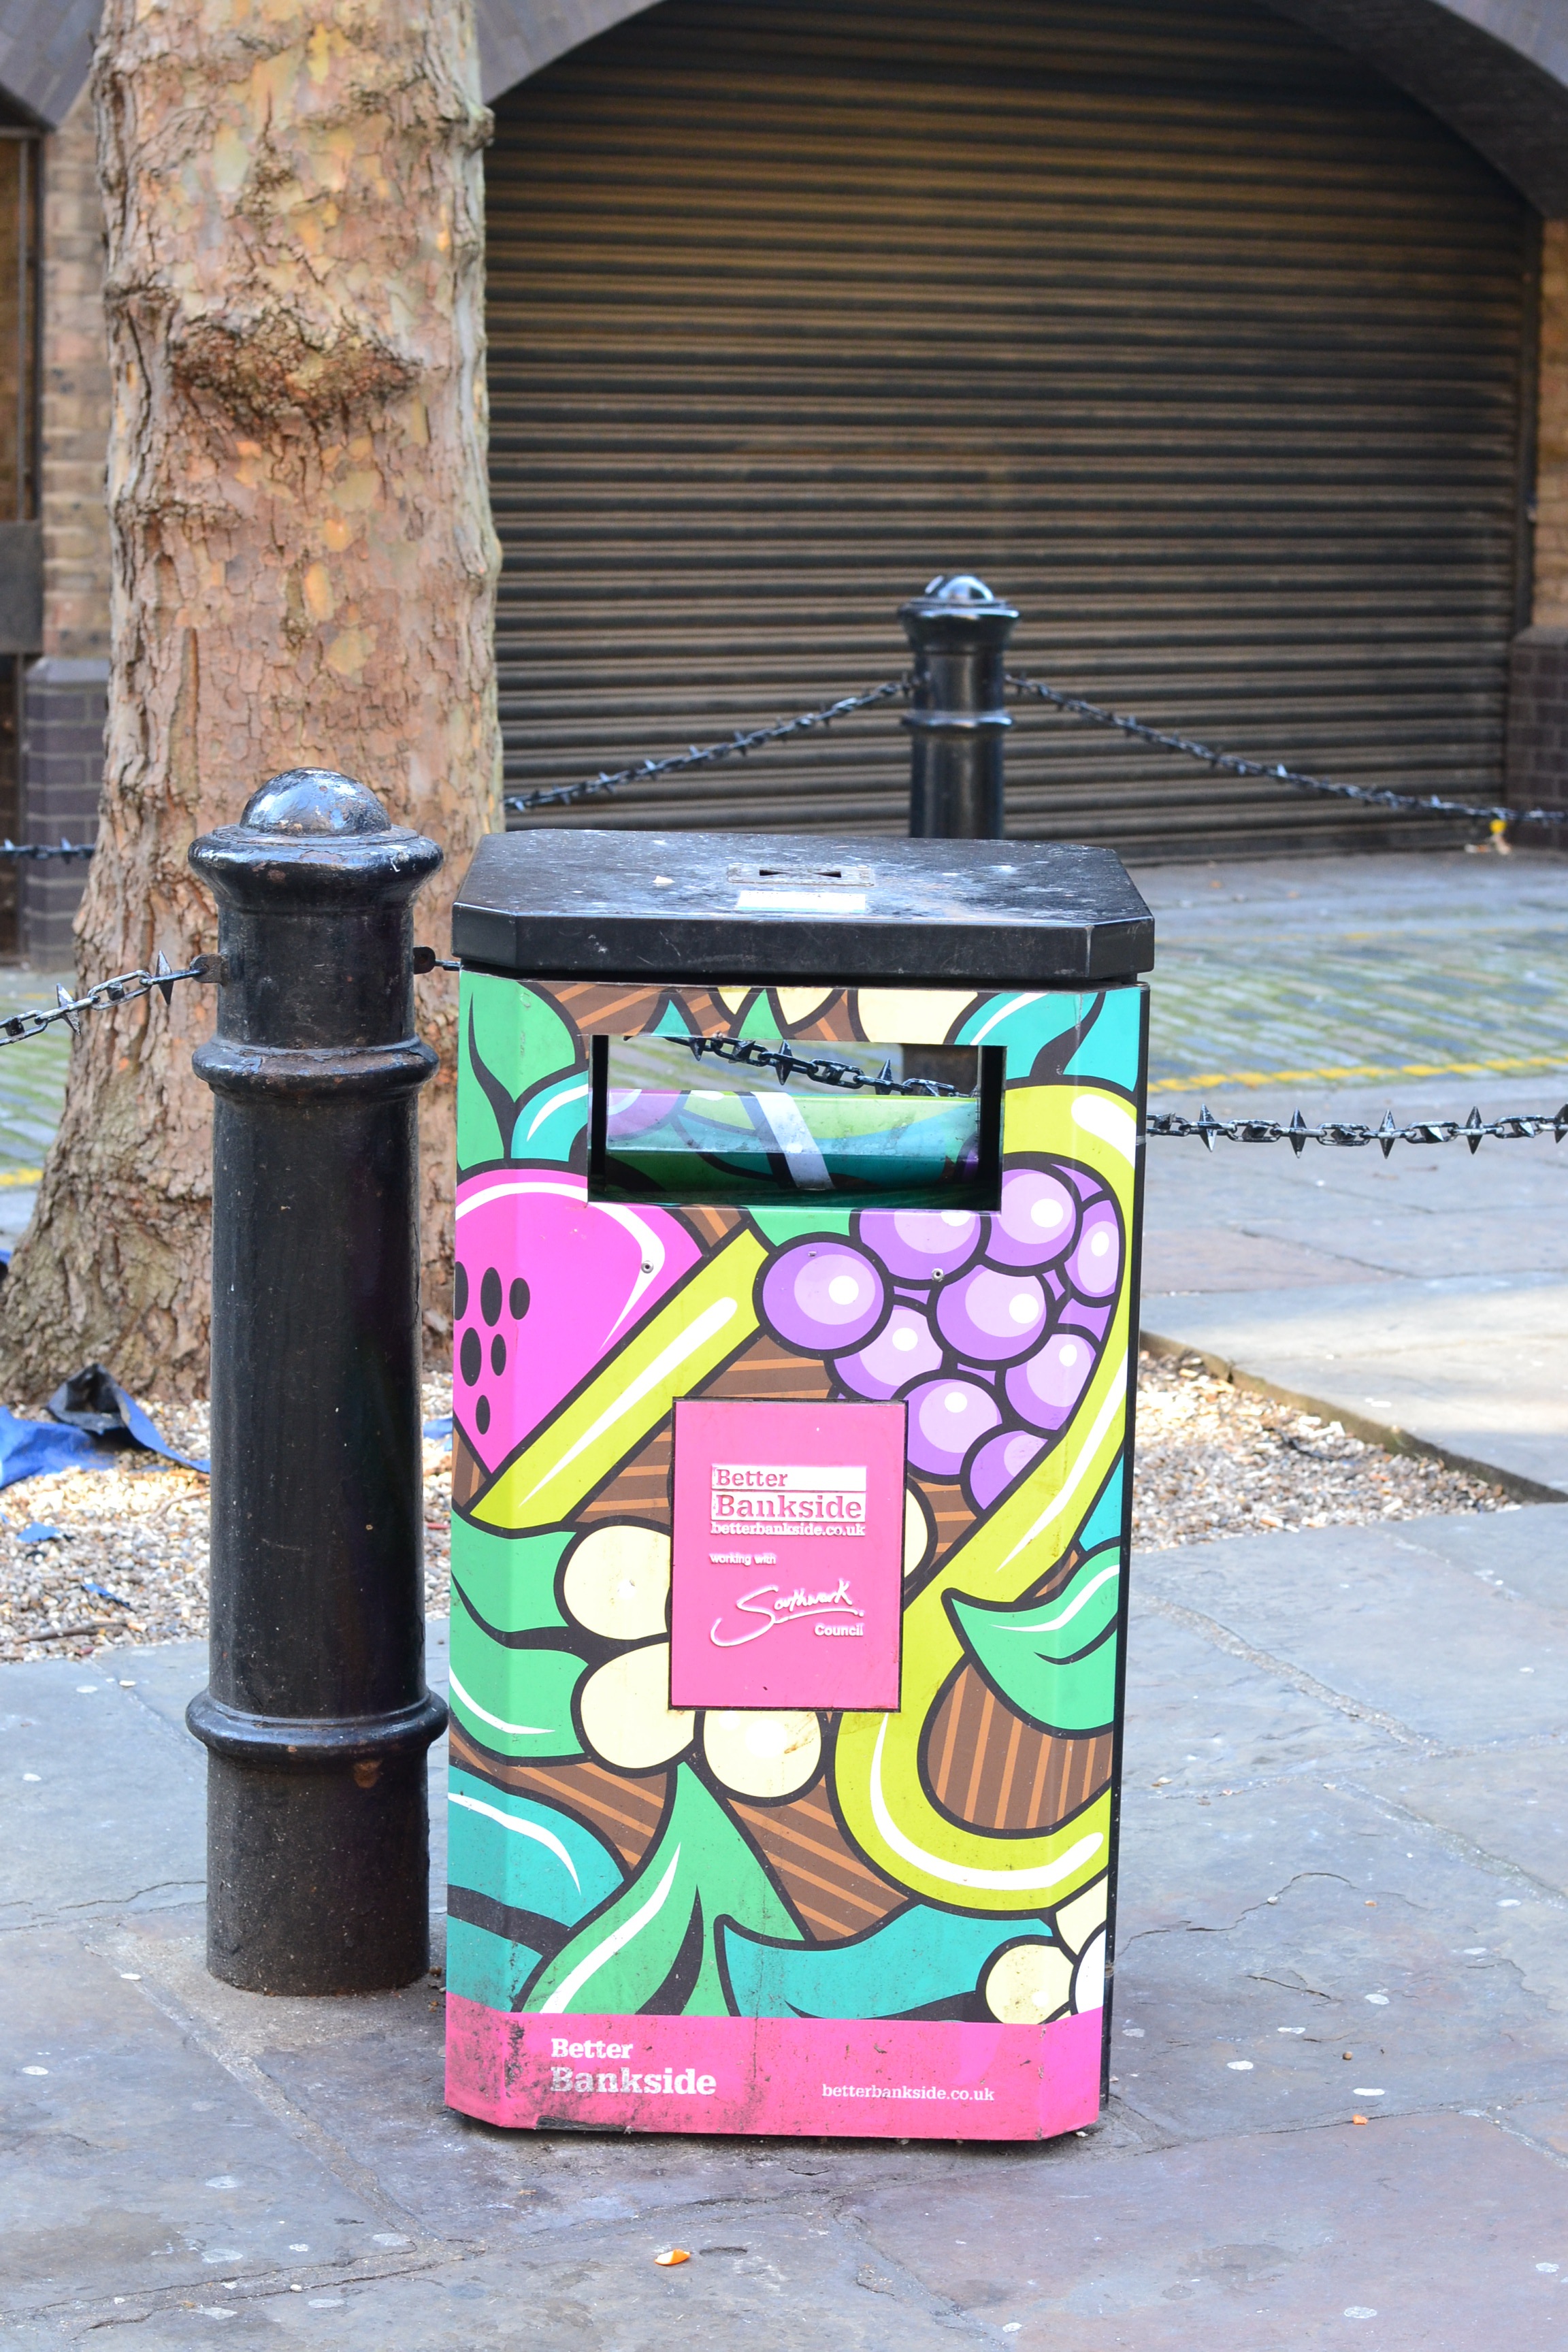
color, colorful, london, art, garbage can